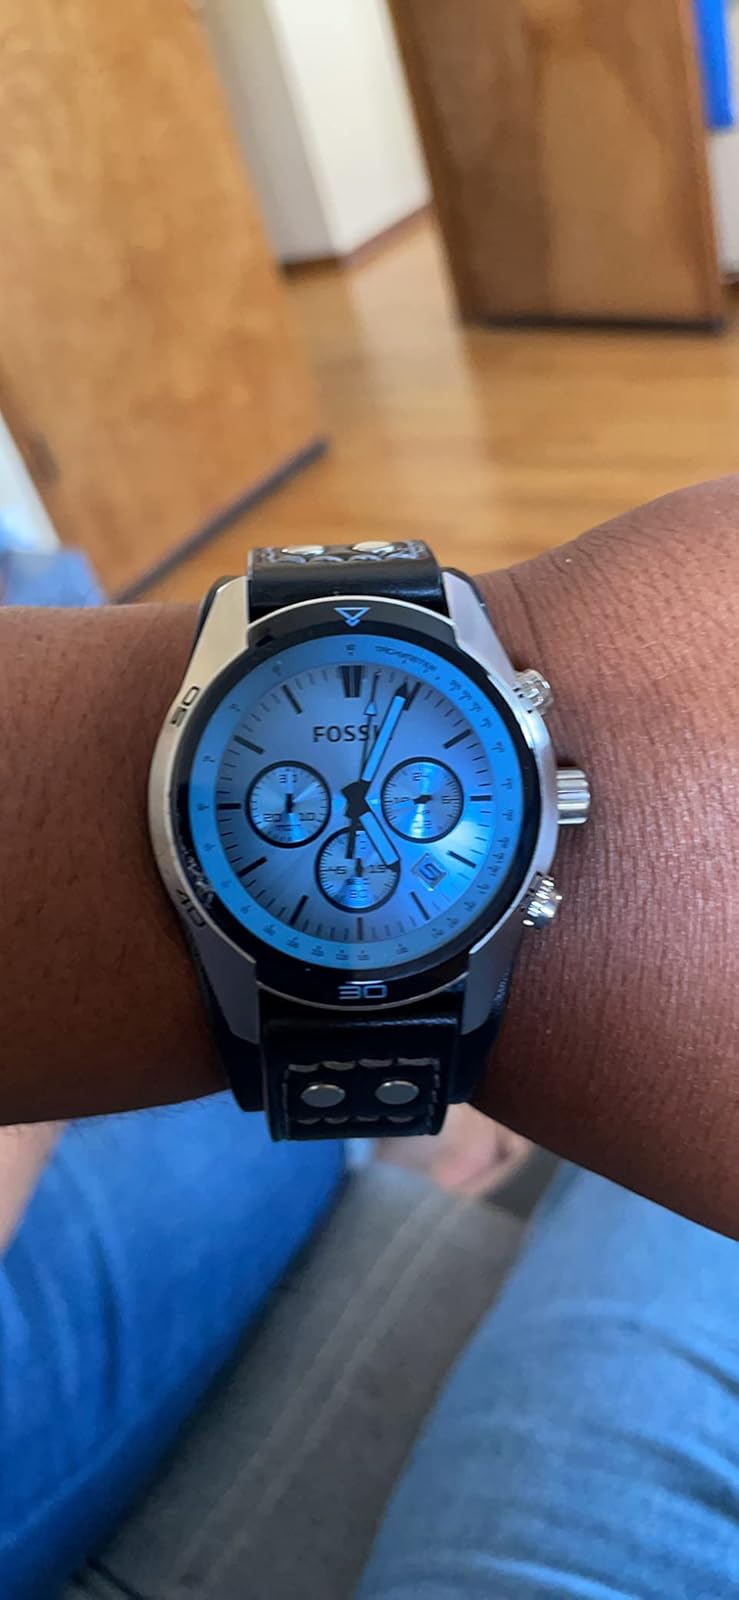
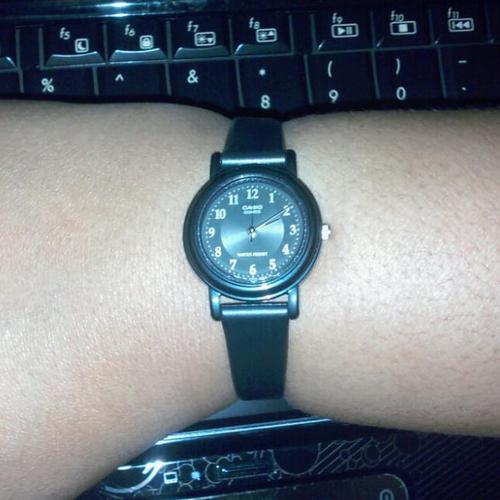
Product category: accessories_watch
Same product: no